Kristoffer Olsson

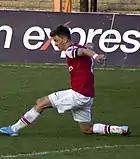
Olsson featuring for Arsenal in 2012

Olsson first played for Arsenal during their 2013 pre-season tour of the Far East. He scored his first goal for Arsenal against the Indonesia national team at Gelora Bung Karno Stadium, Jakarta following a cross from Tomáš Rosický. Olsson made his full competitive debut for Arsenal on 25 September 2013 as an 84th-minute substitute for Isaac Hayden in a League Cup game against West Bromwich Albion, in which he scored a penalty kick where Arsenal came out winners and proceeded to the next round.